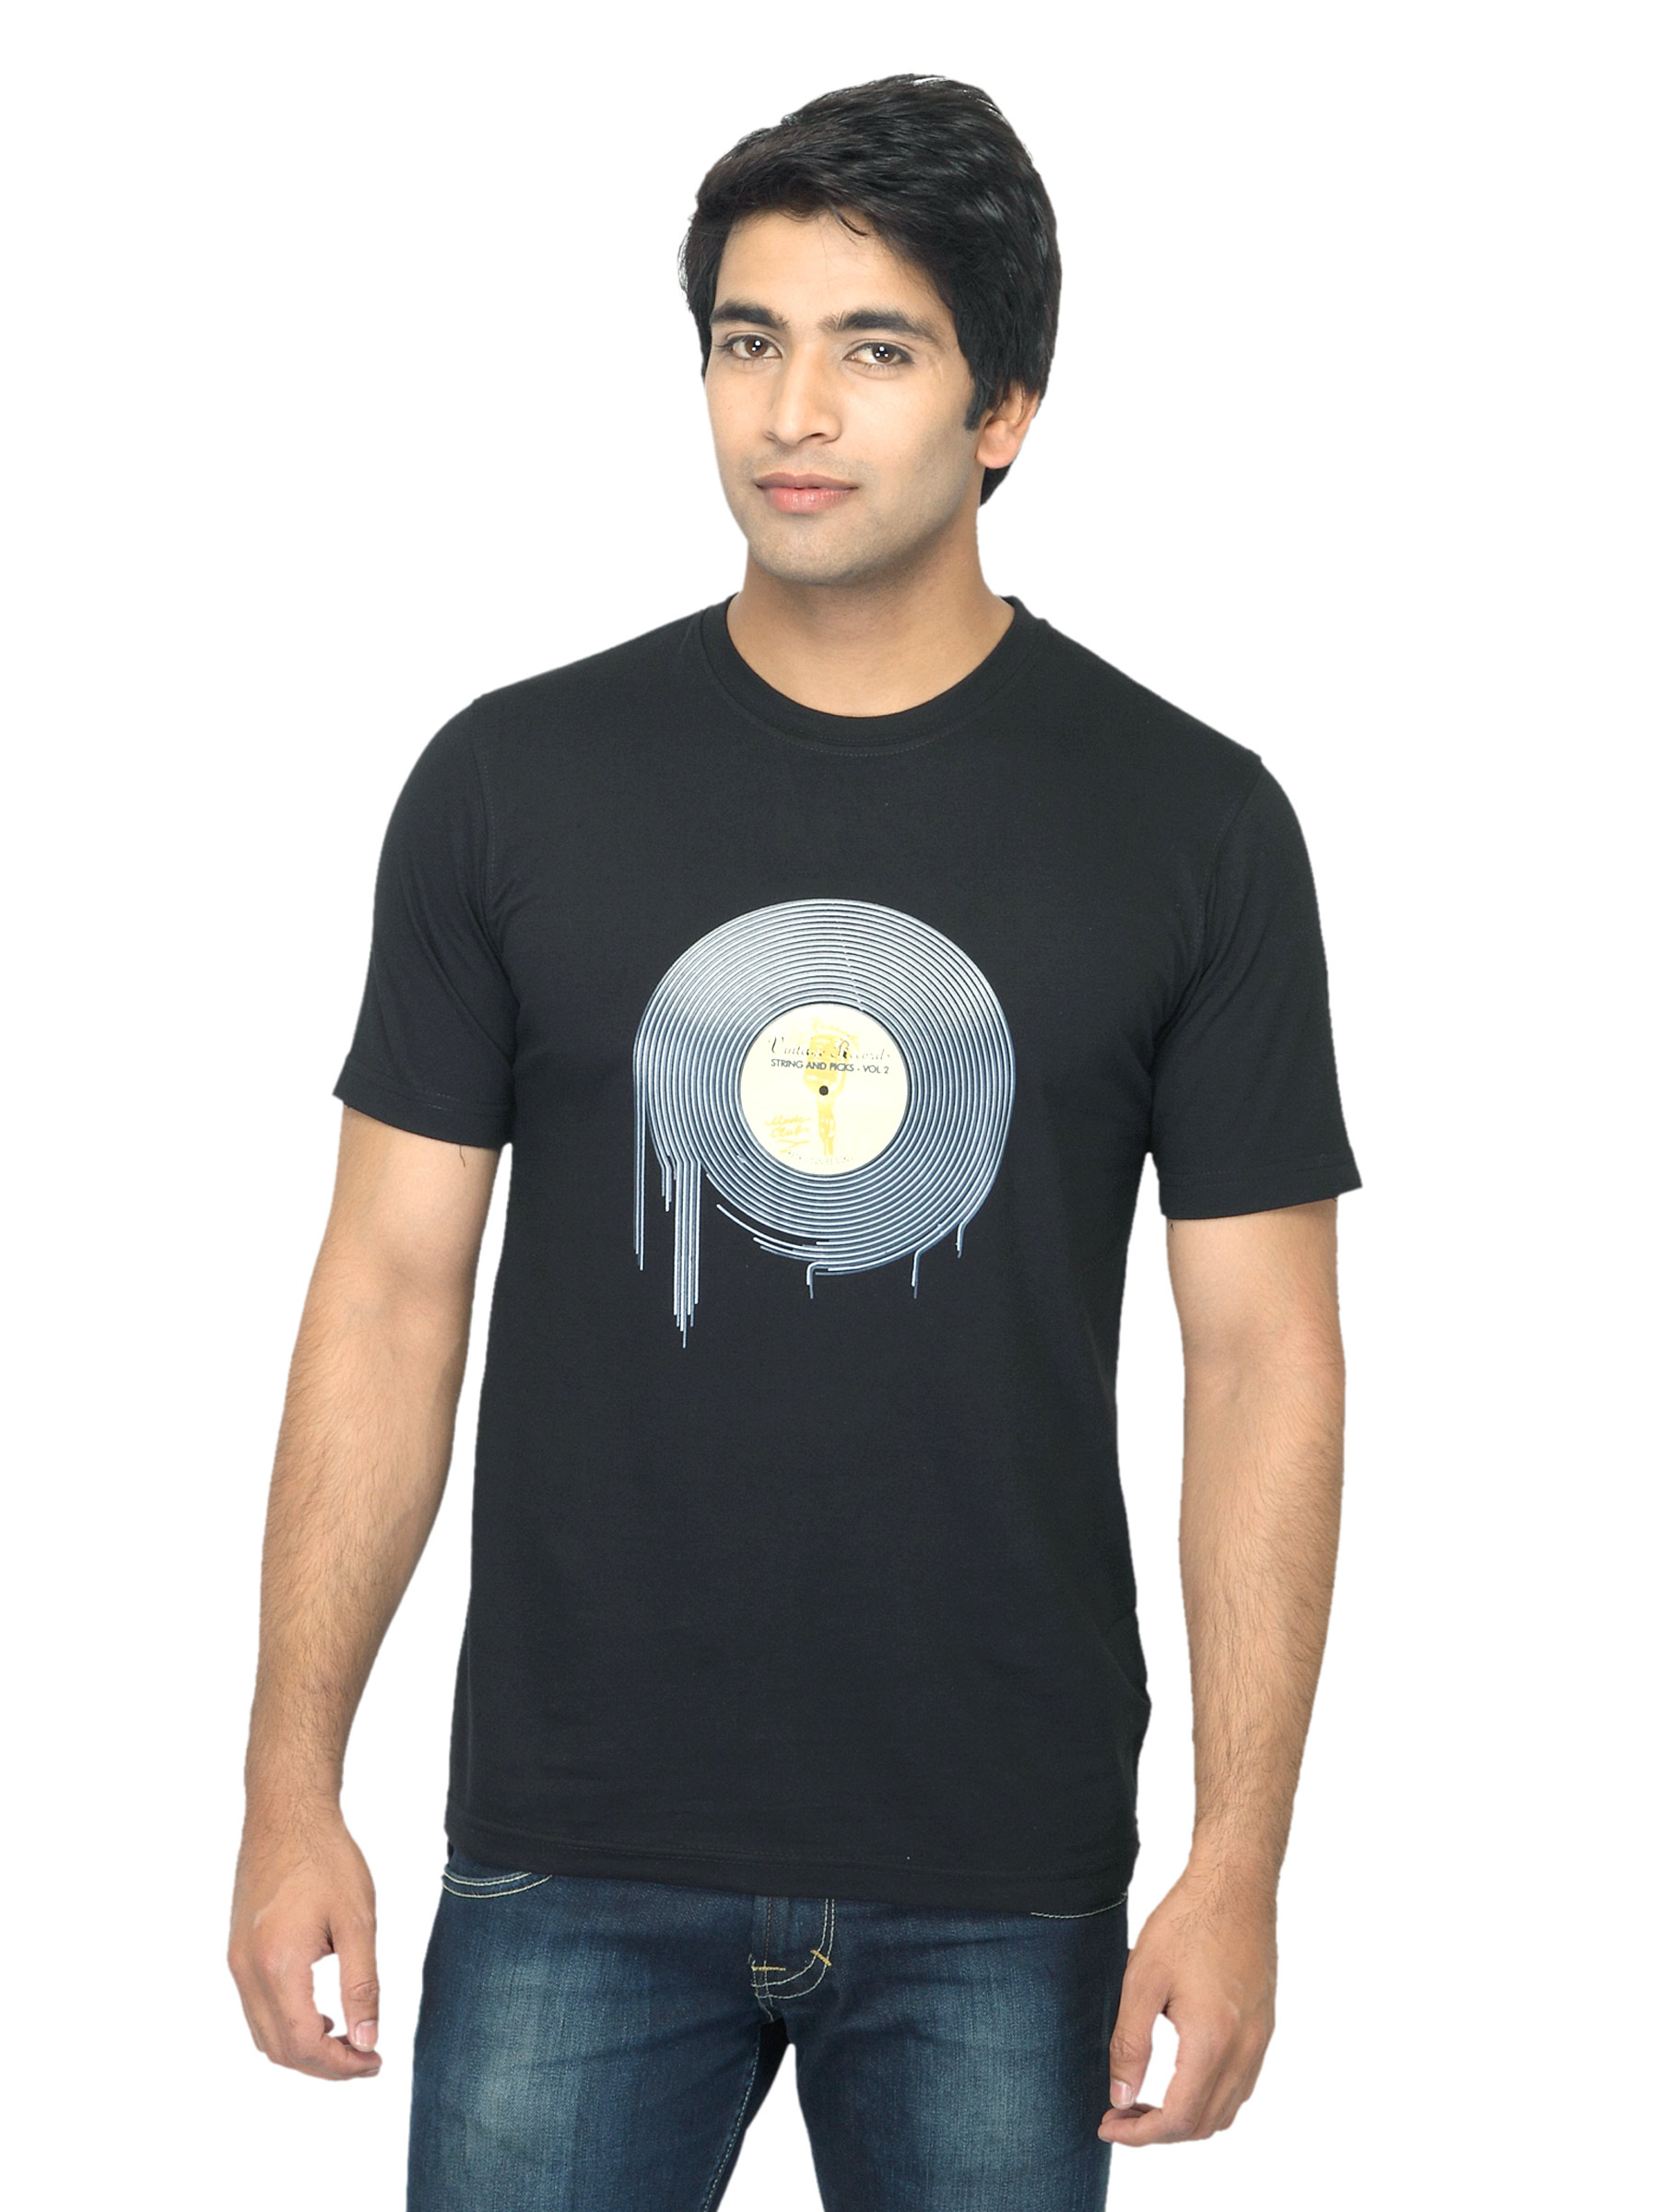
Mark Taylor Men Printed Black T-shirt
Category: Apparel / Topwear / Tshirts
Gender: Men
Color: Black
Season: Summer 2012
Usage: Casual